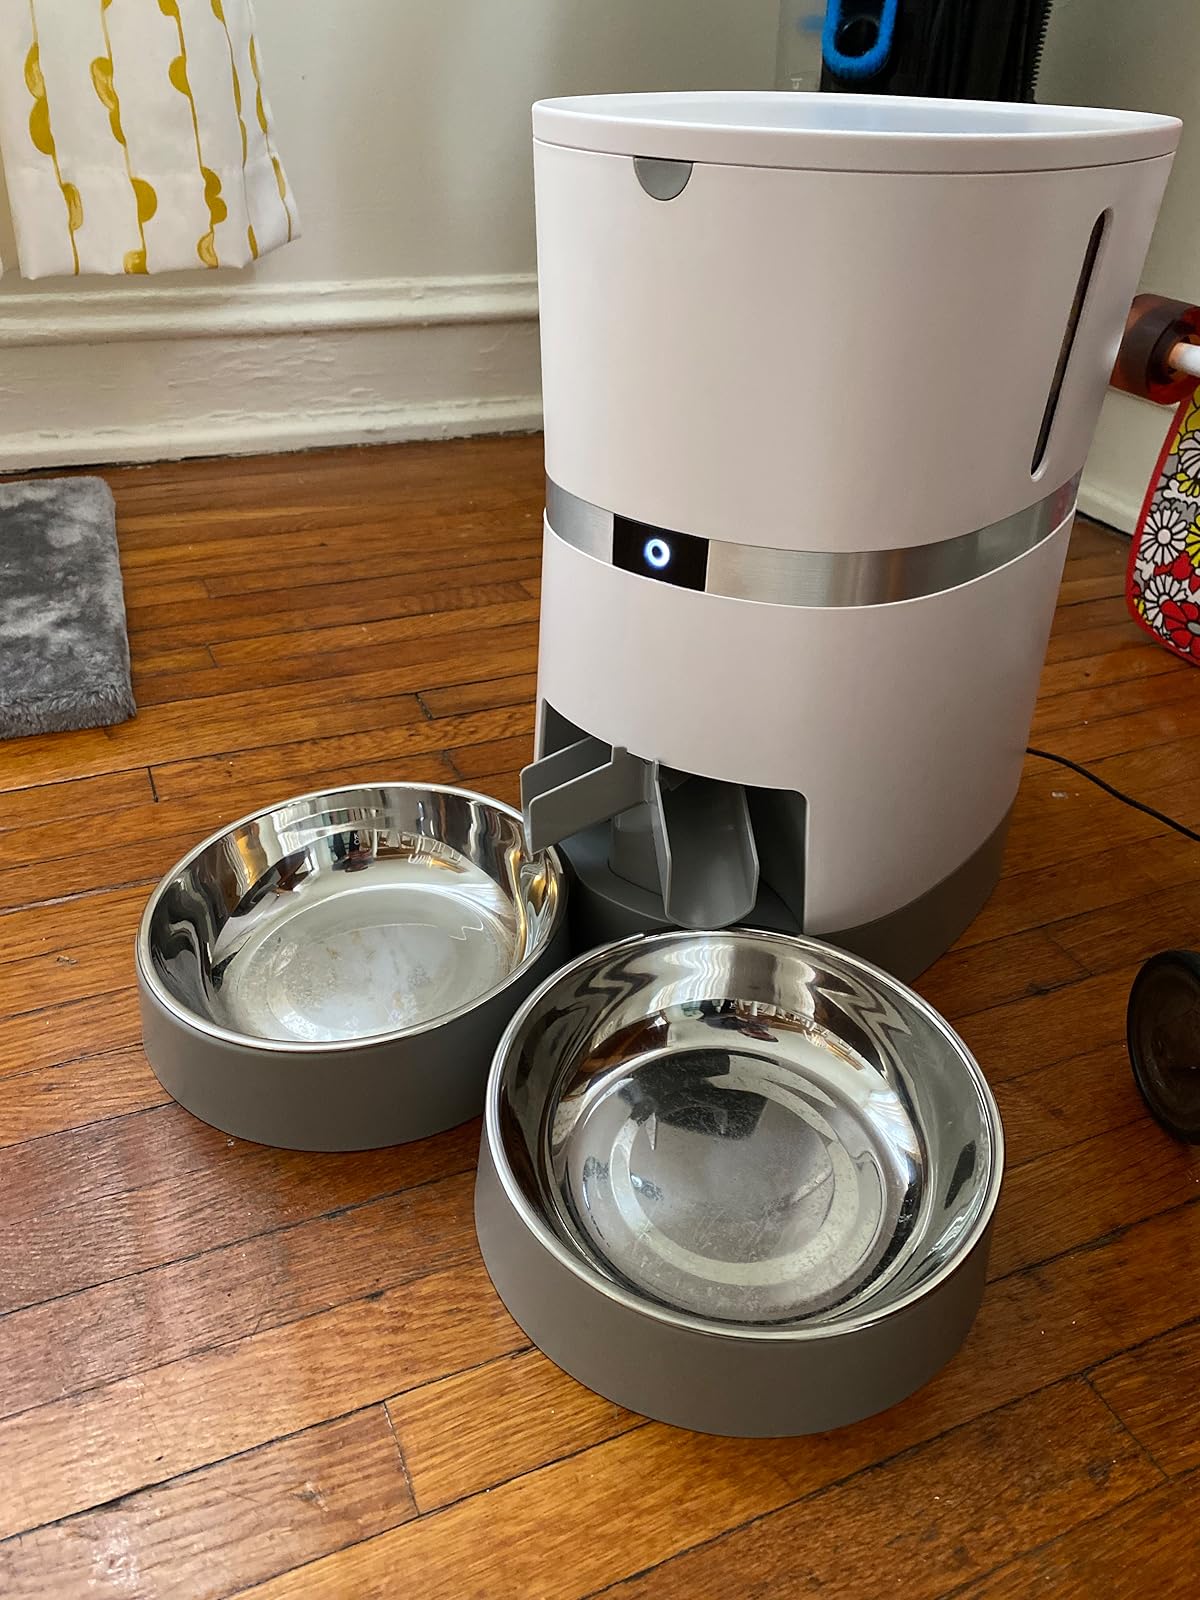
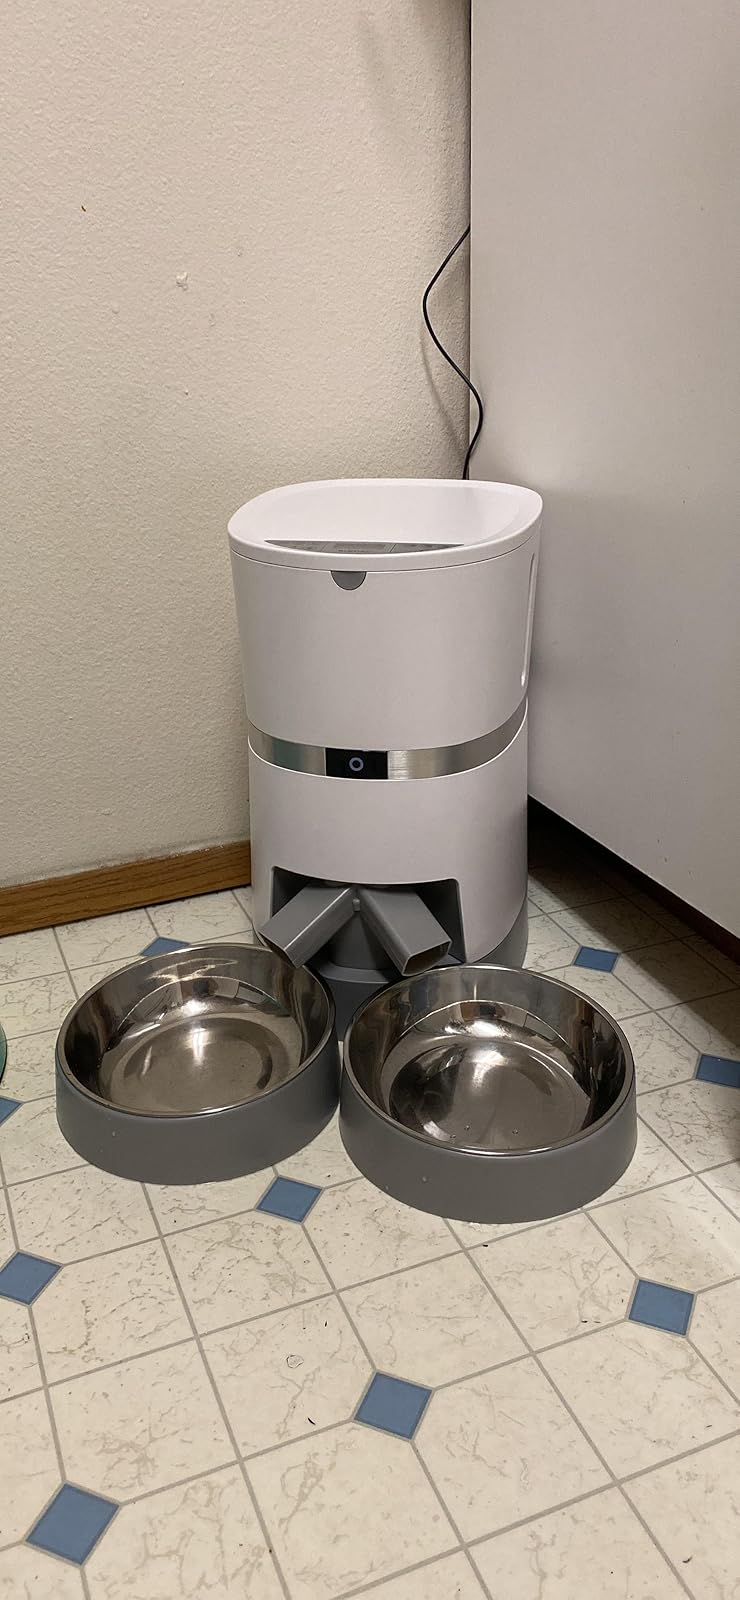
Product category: items_feeder
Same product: yes